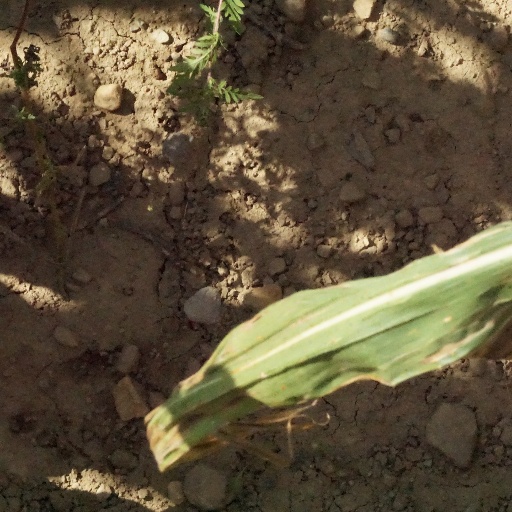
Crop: maize; corn